Cro-Magnon

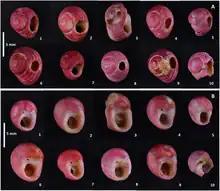
Perforated "Homalopoma sanguineum" shells (top and underside views) from Poiana Cireşului, Romania, sourced at least away

For weapons, Cro-Magnons crafted spearpoints using predominantly bone and antler, possibly because these materials were readily abundant. Compared to stone, these materials are compressive, making them fairly shatterproof. These were then hafted onto a shaft to be used as javelins. It is possible that Aurignacian craftsmen further hafted bone barbs onto the spearheads; however, firm evidence of such technology is recorded earliest 23,500 years ago, and does not become more common until the Mesolithic. Aurignacian craftsmen produced lozenge-shaped (diamond-like) spearheads. By 30,000 years ago, spearheads were manufactured with a more rounded-off base, and by 28,000 years ago spindle-shaped heads were introduced.